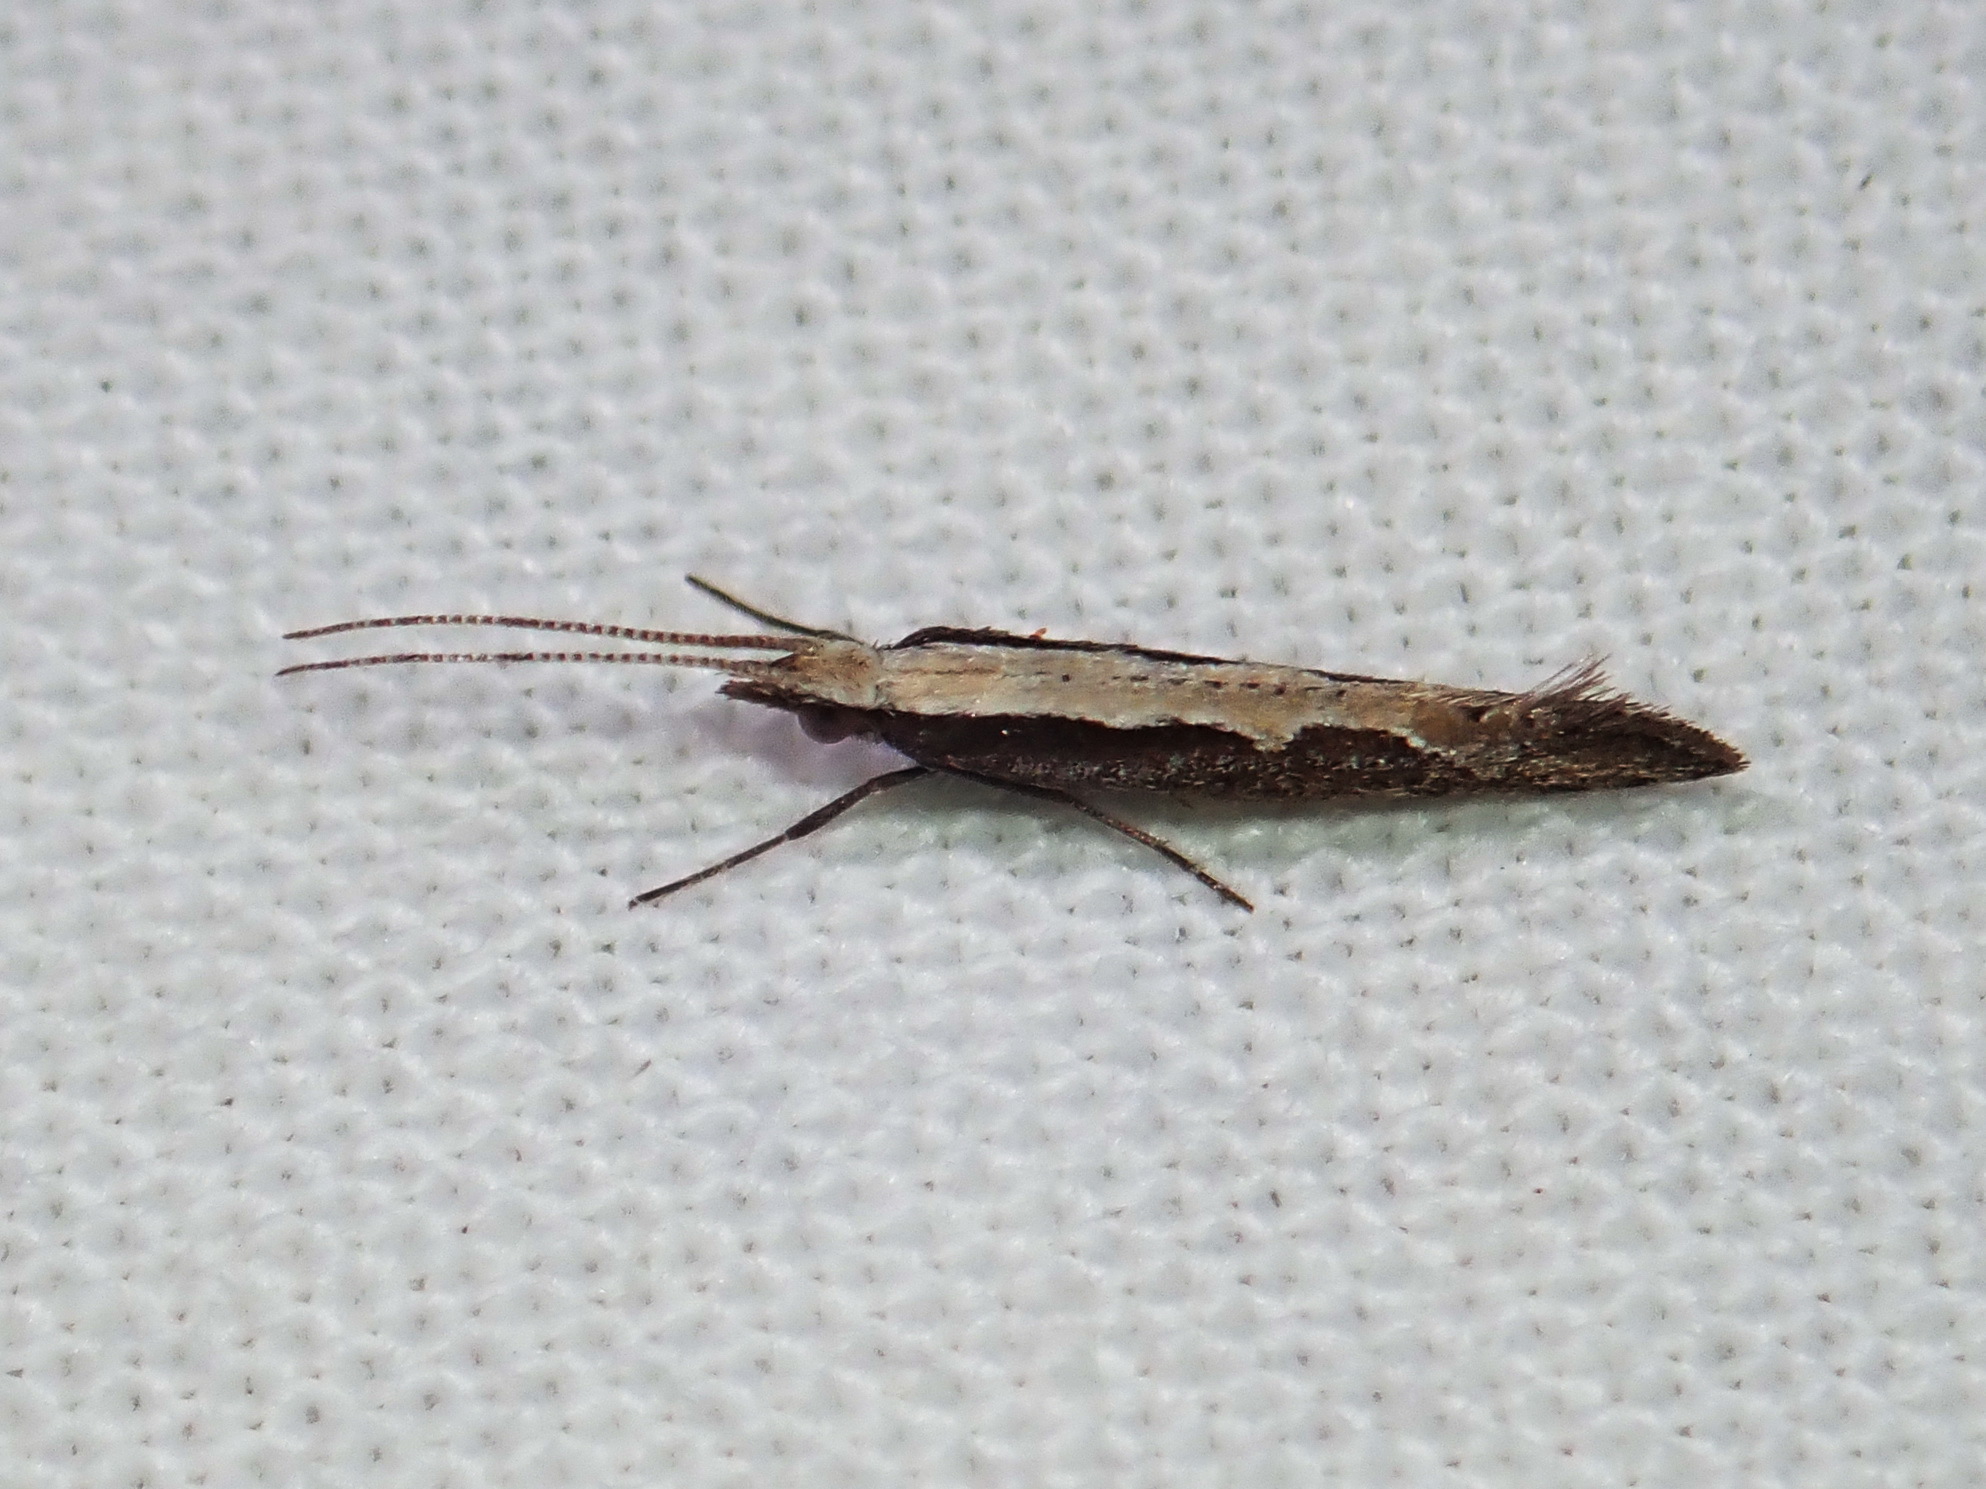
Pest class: diamondback_moth